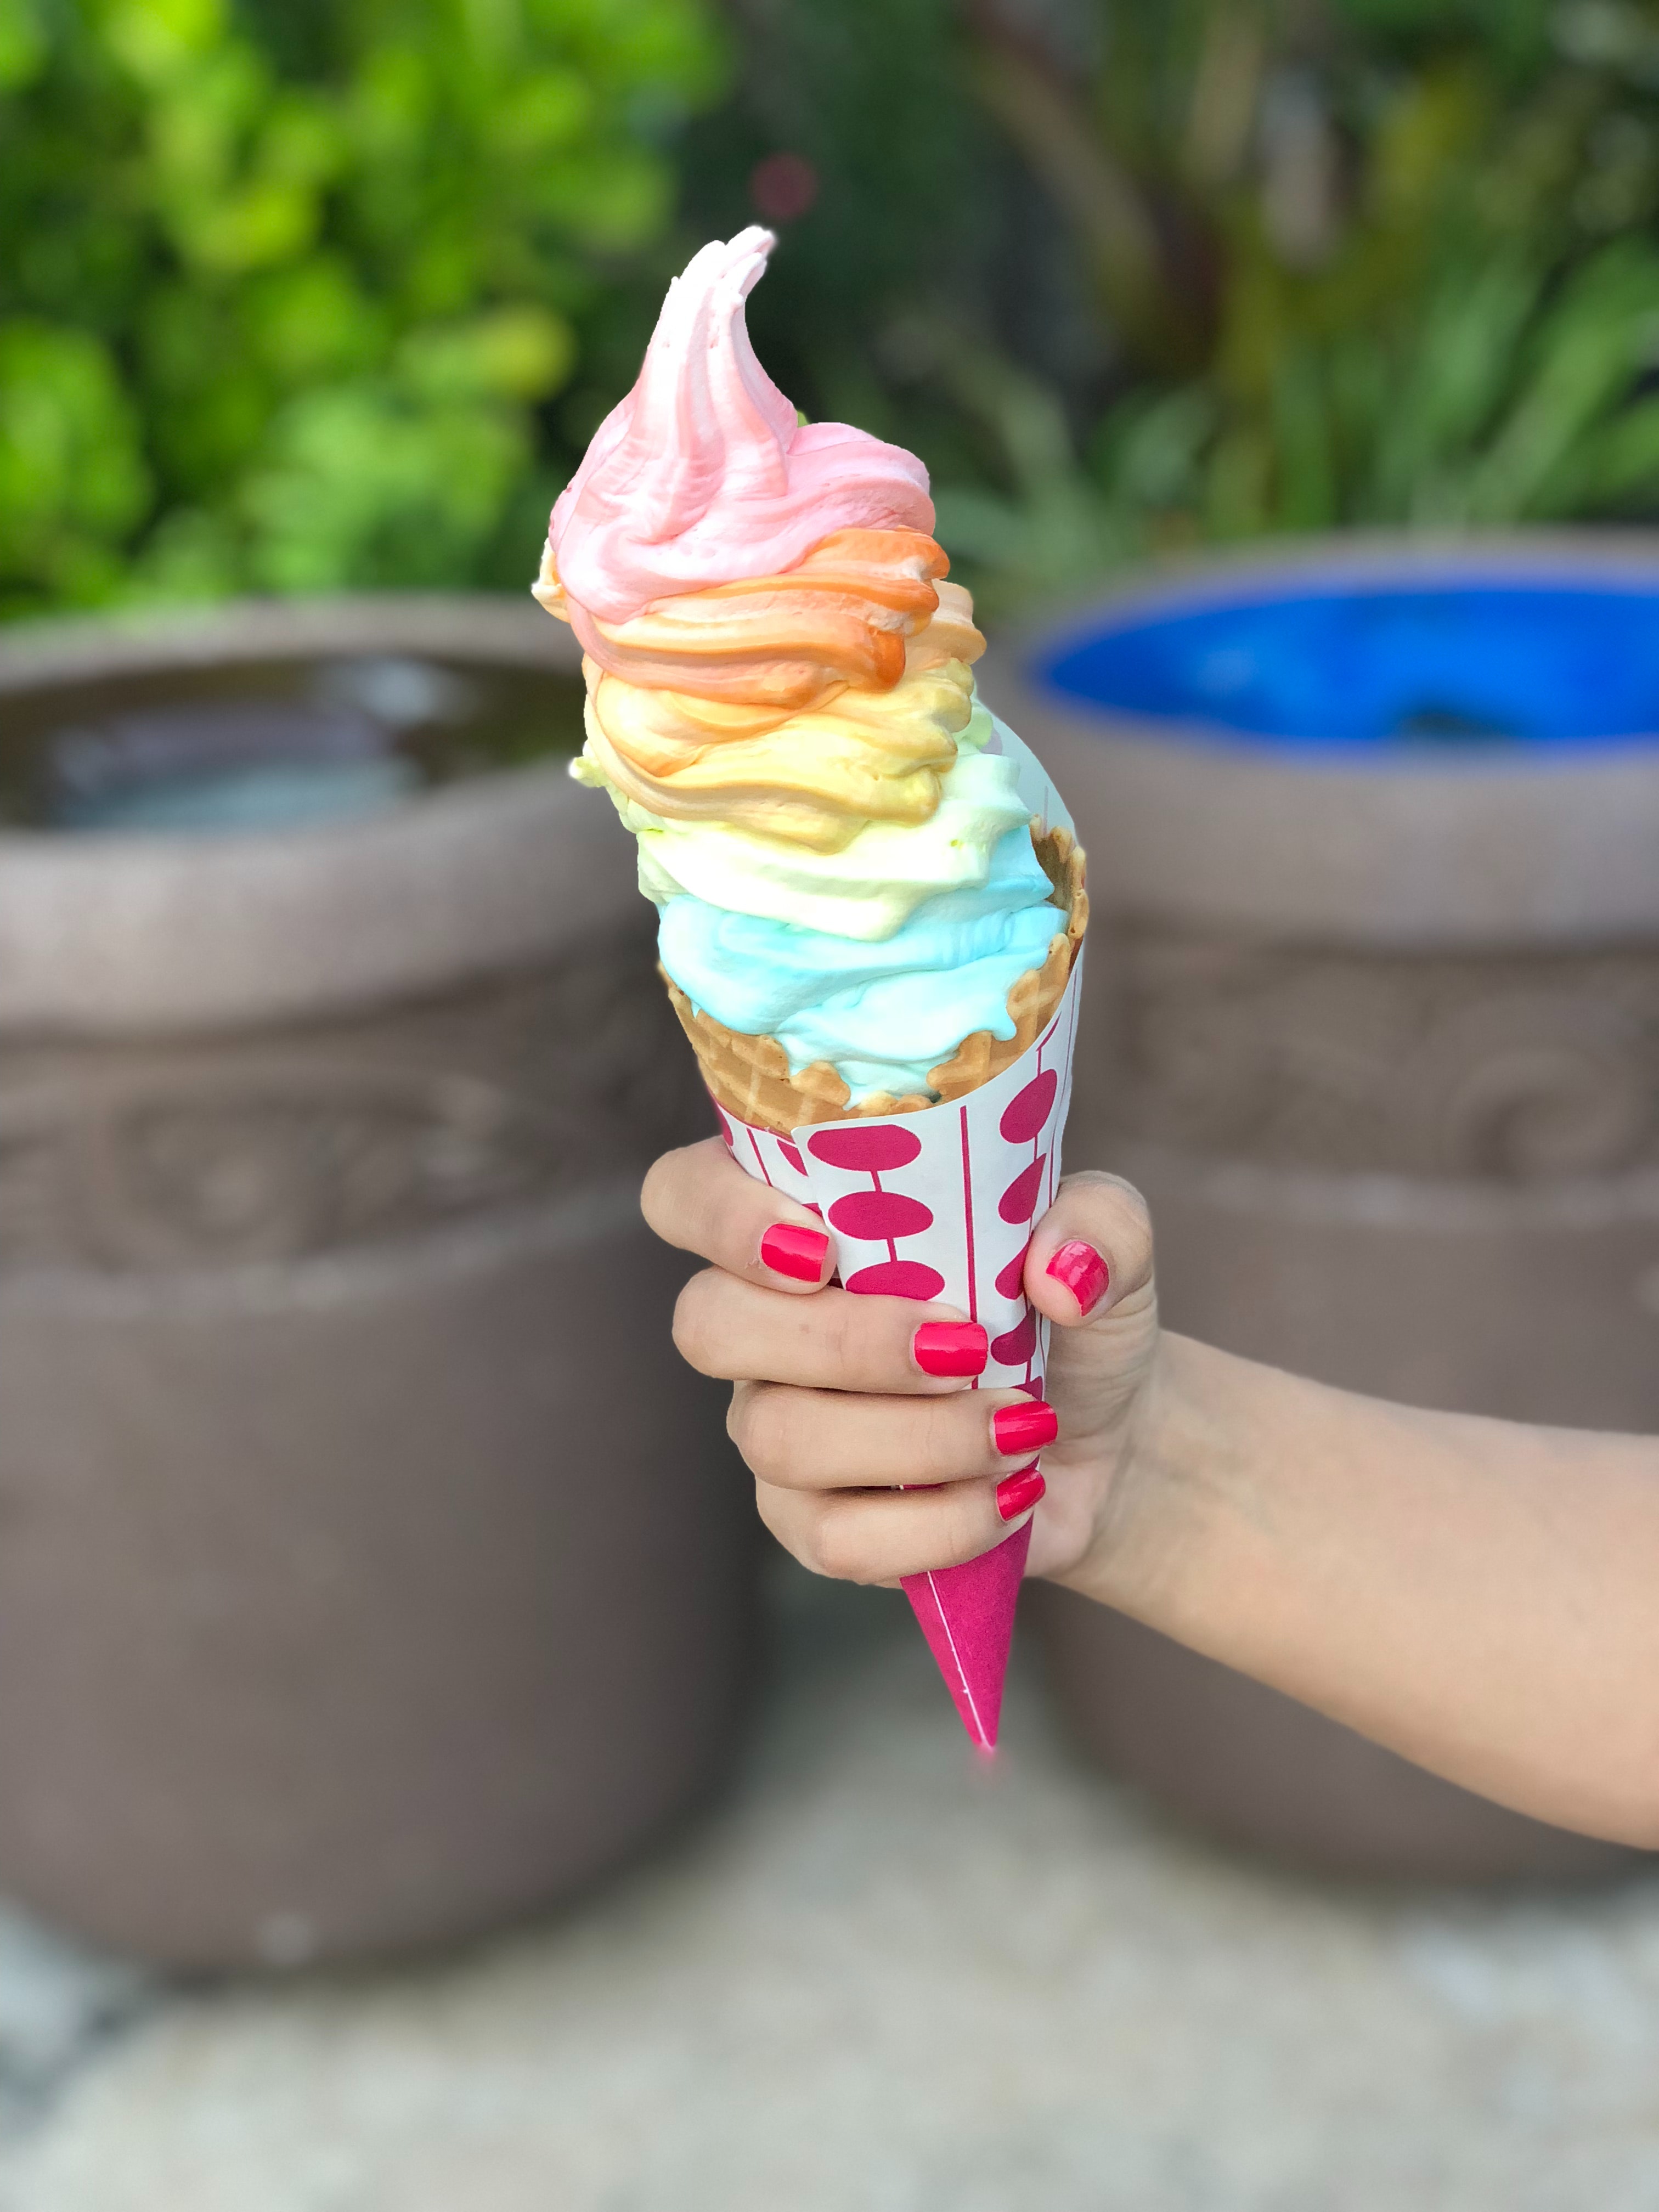
Soft Serve Ice Creams, ice cream, ice cream cone, frozen dessert, dessert, food, dairy, pink, sorbetes, cream, gelato, cone, cuisine